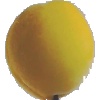
Label: Peach 2